Gmina Sośnicowice

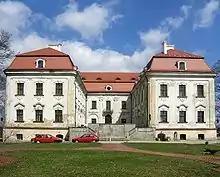
Sosnicowice castle

Gmina Sośnicowice is an urban-rural gmina (administrative district) in Gliwice County, Silesian Voivodeship, in southern Poland. Its seat is the town of Sośnicowice, which lies approximately west of Gliwice and west of the regional capital Katowice.